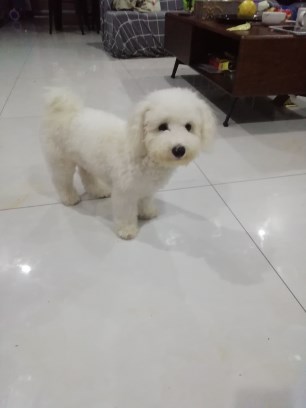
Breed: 3083-n000117-Bichon_Frise